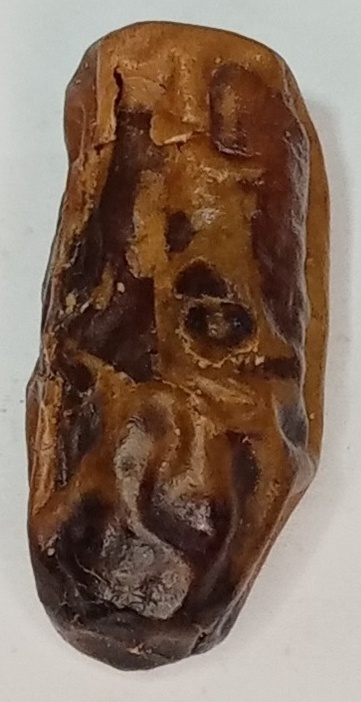
Variety: gajar
Size: large
Grade: grade-3